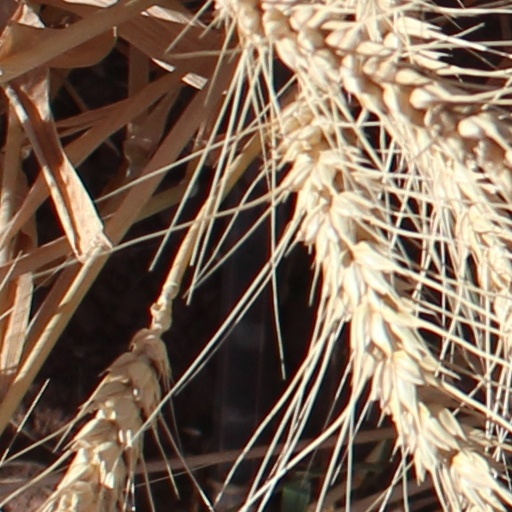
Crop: wheat